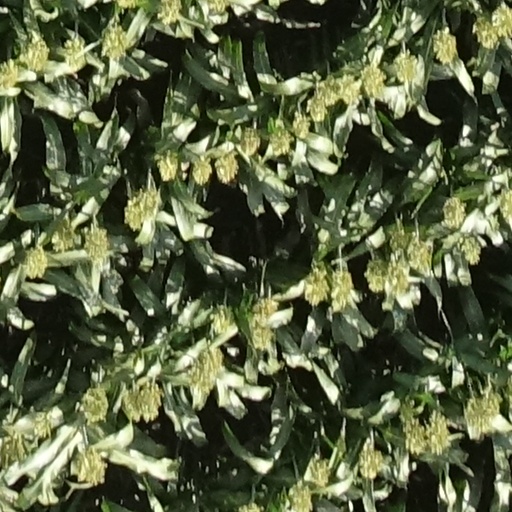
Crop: sorghum